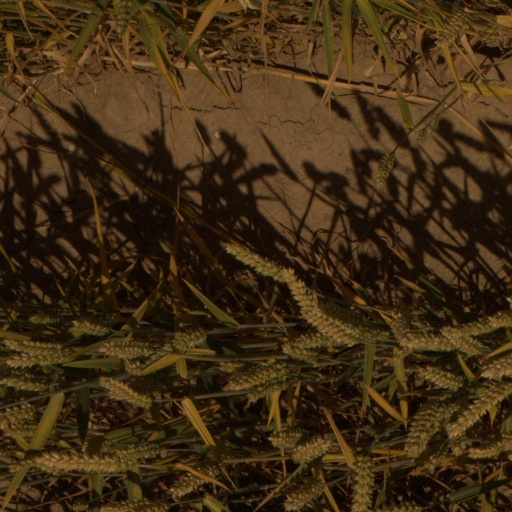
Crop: wheat